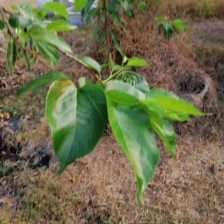
Variety: TaiwanMeacho